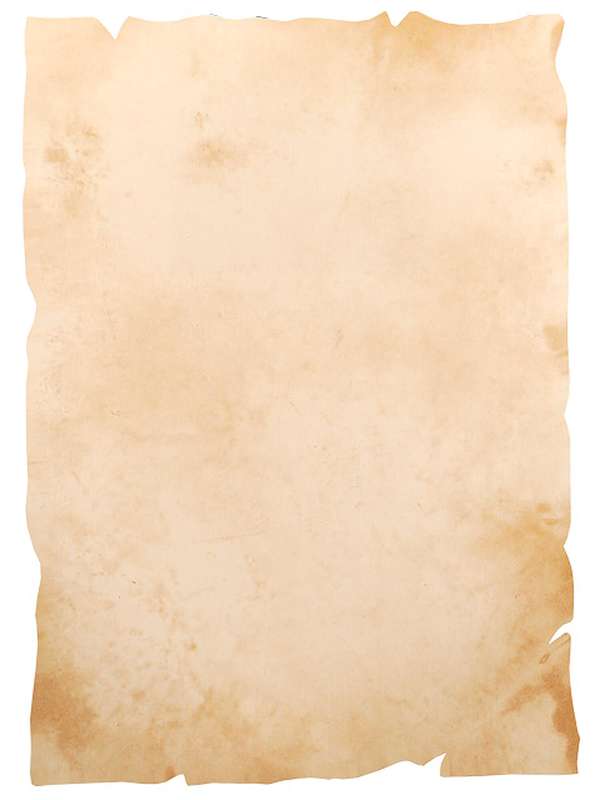
Label: paper